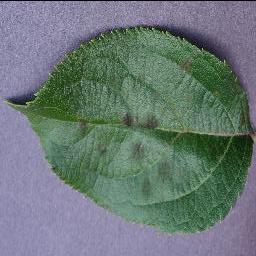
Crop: apple
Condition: scab